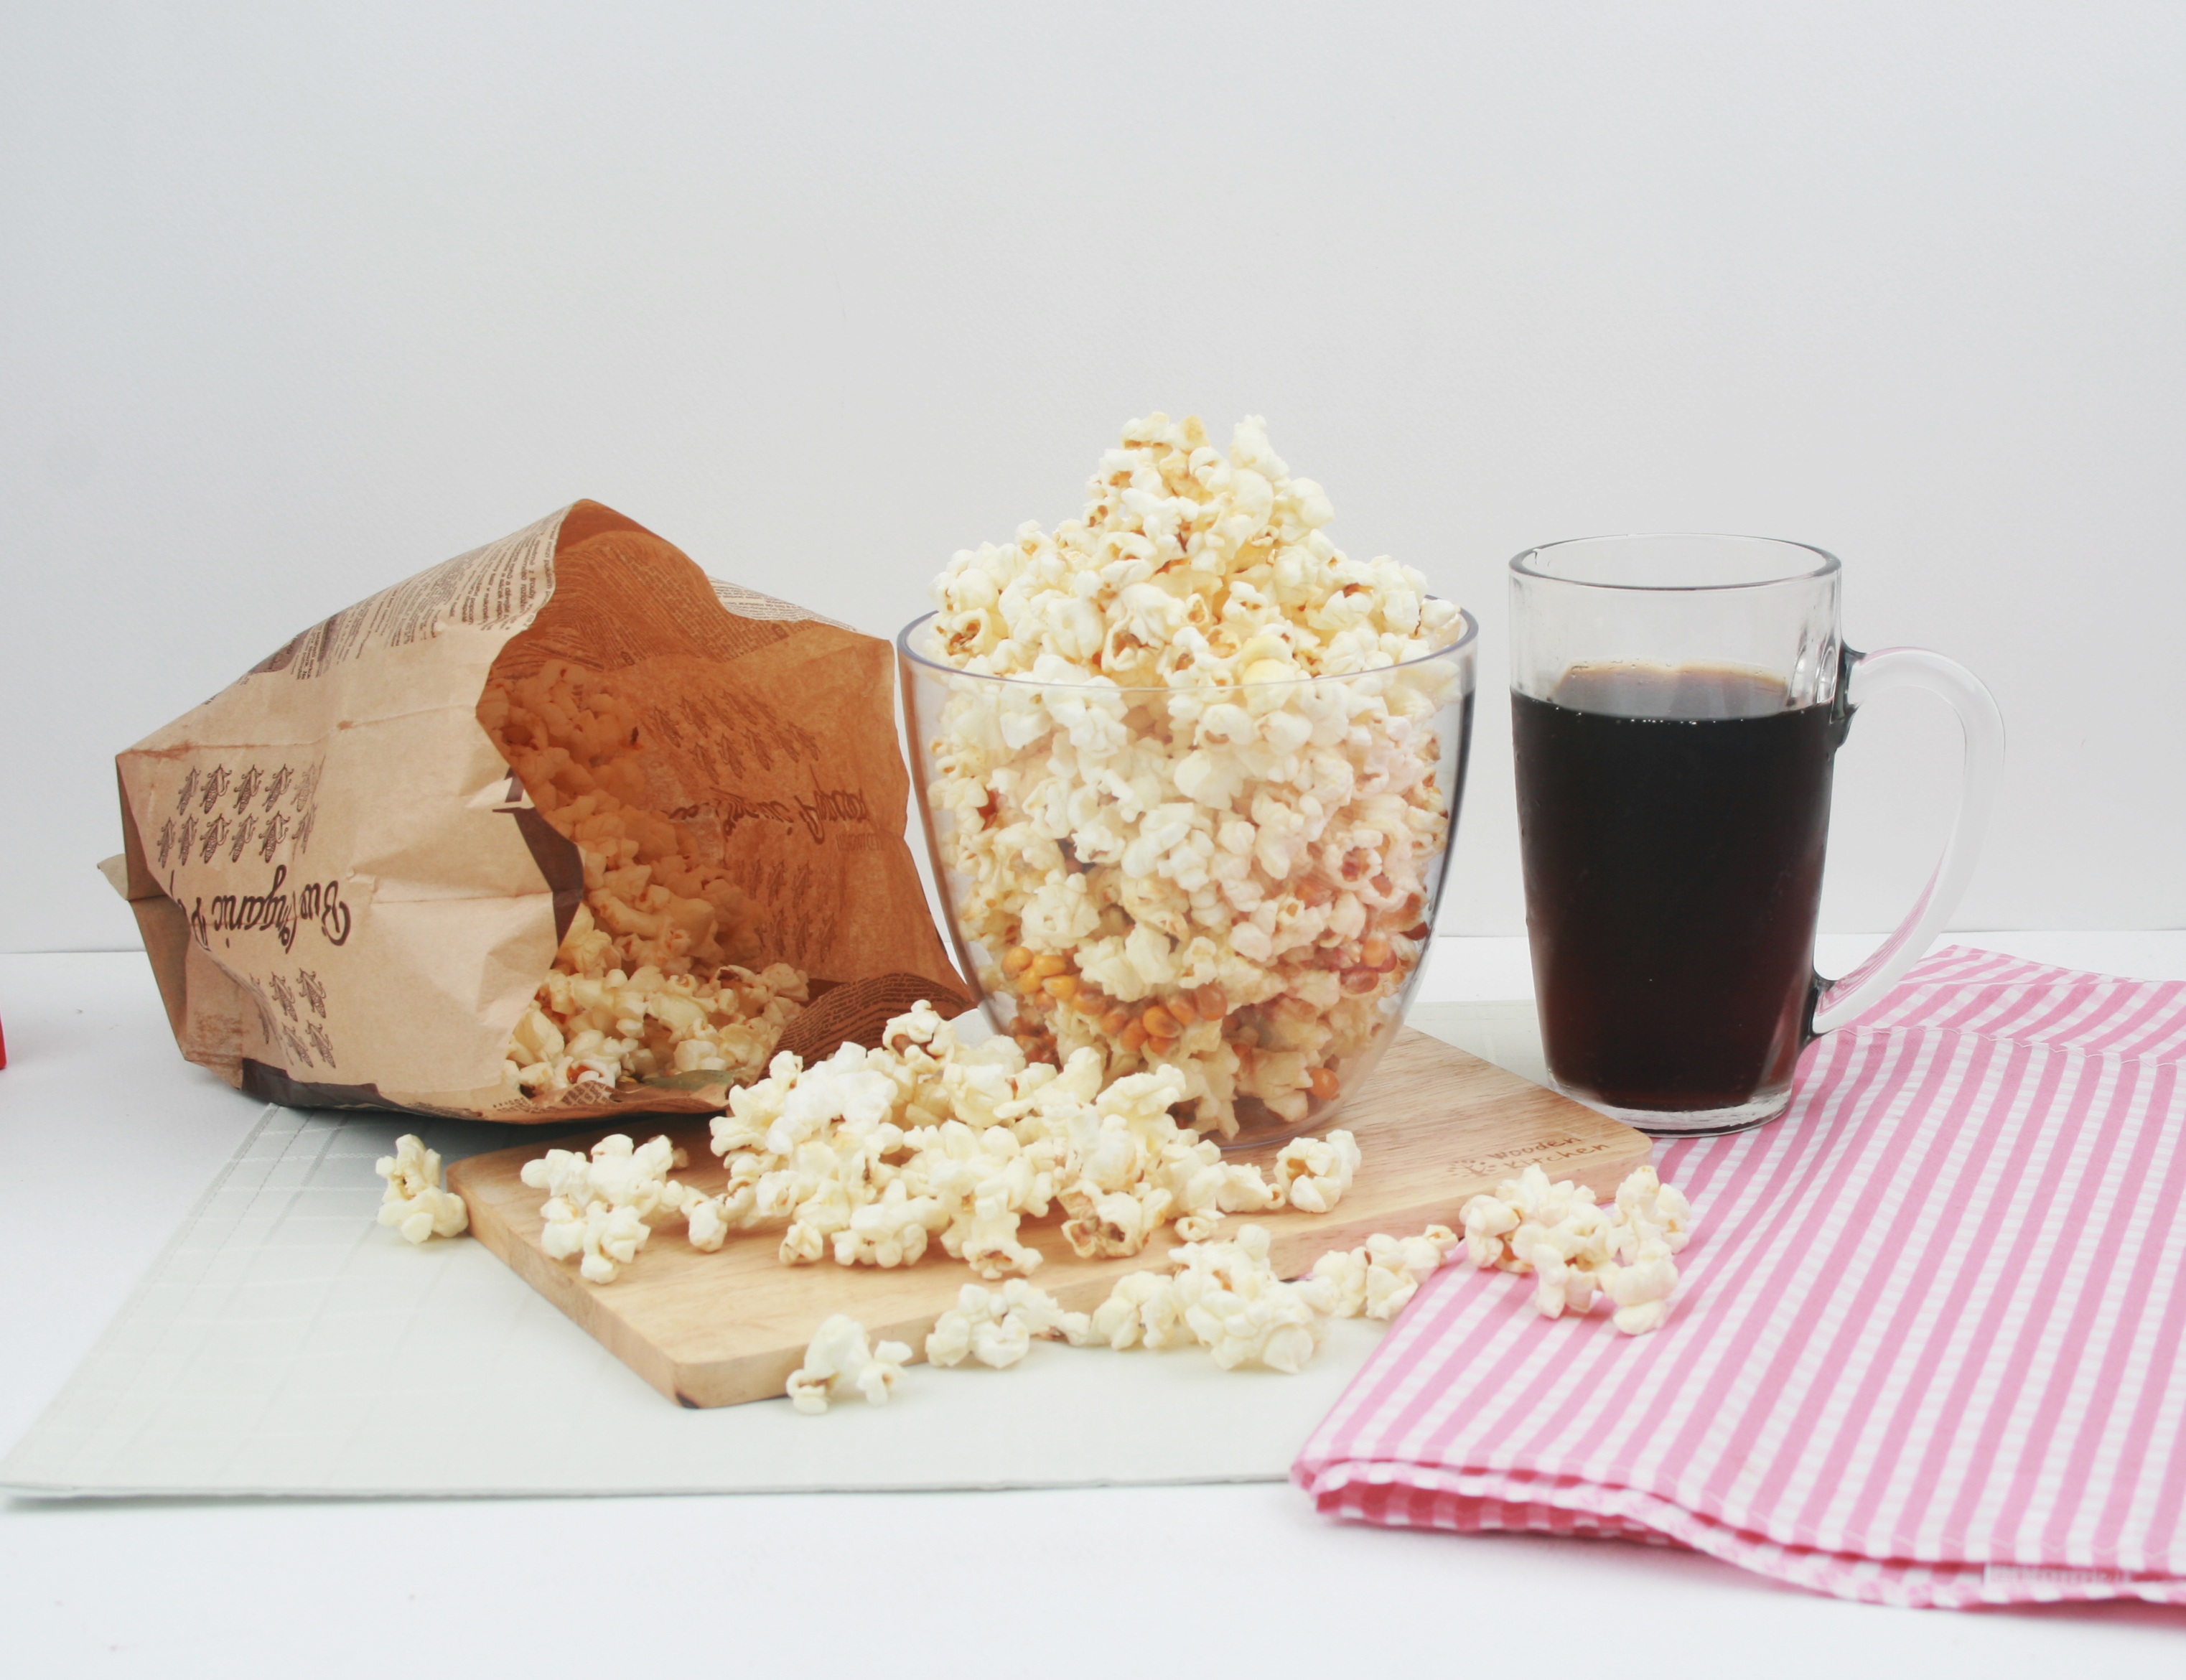
meal, food, breakfast, snack, dessert, dairy product, popcorn, coconut, cola, flavor, snack food